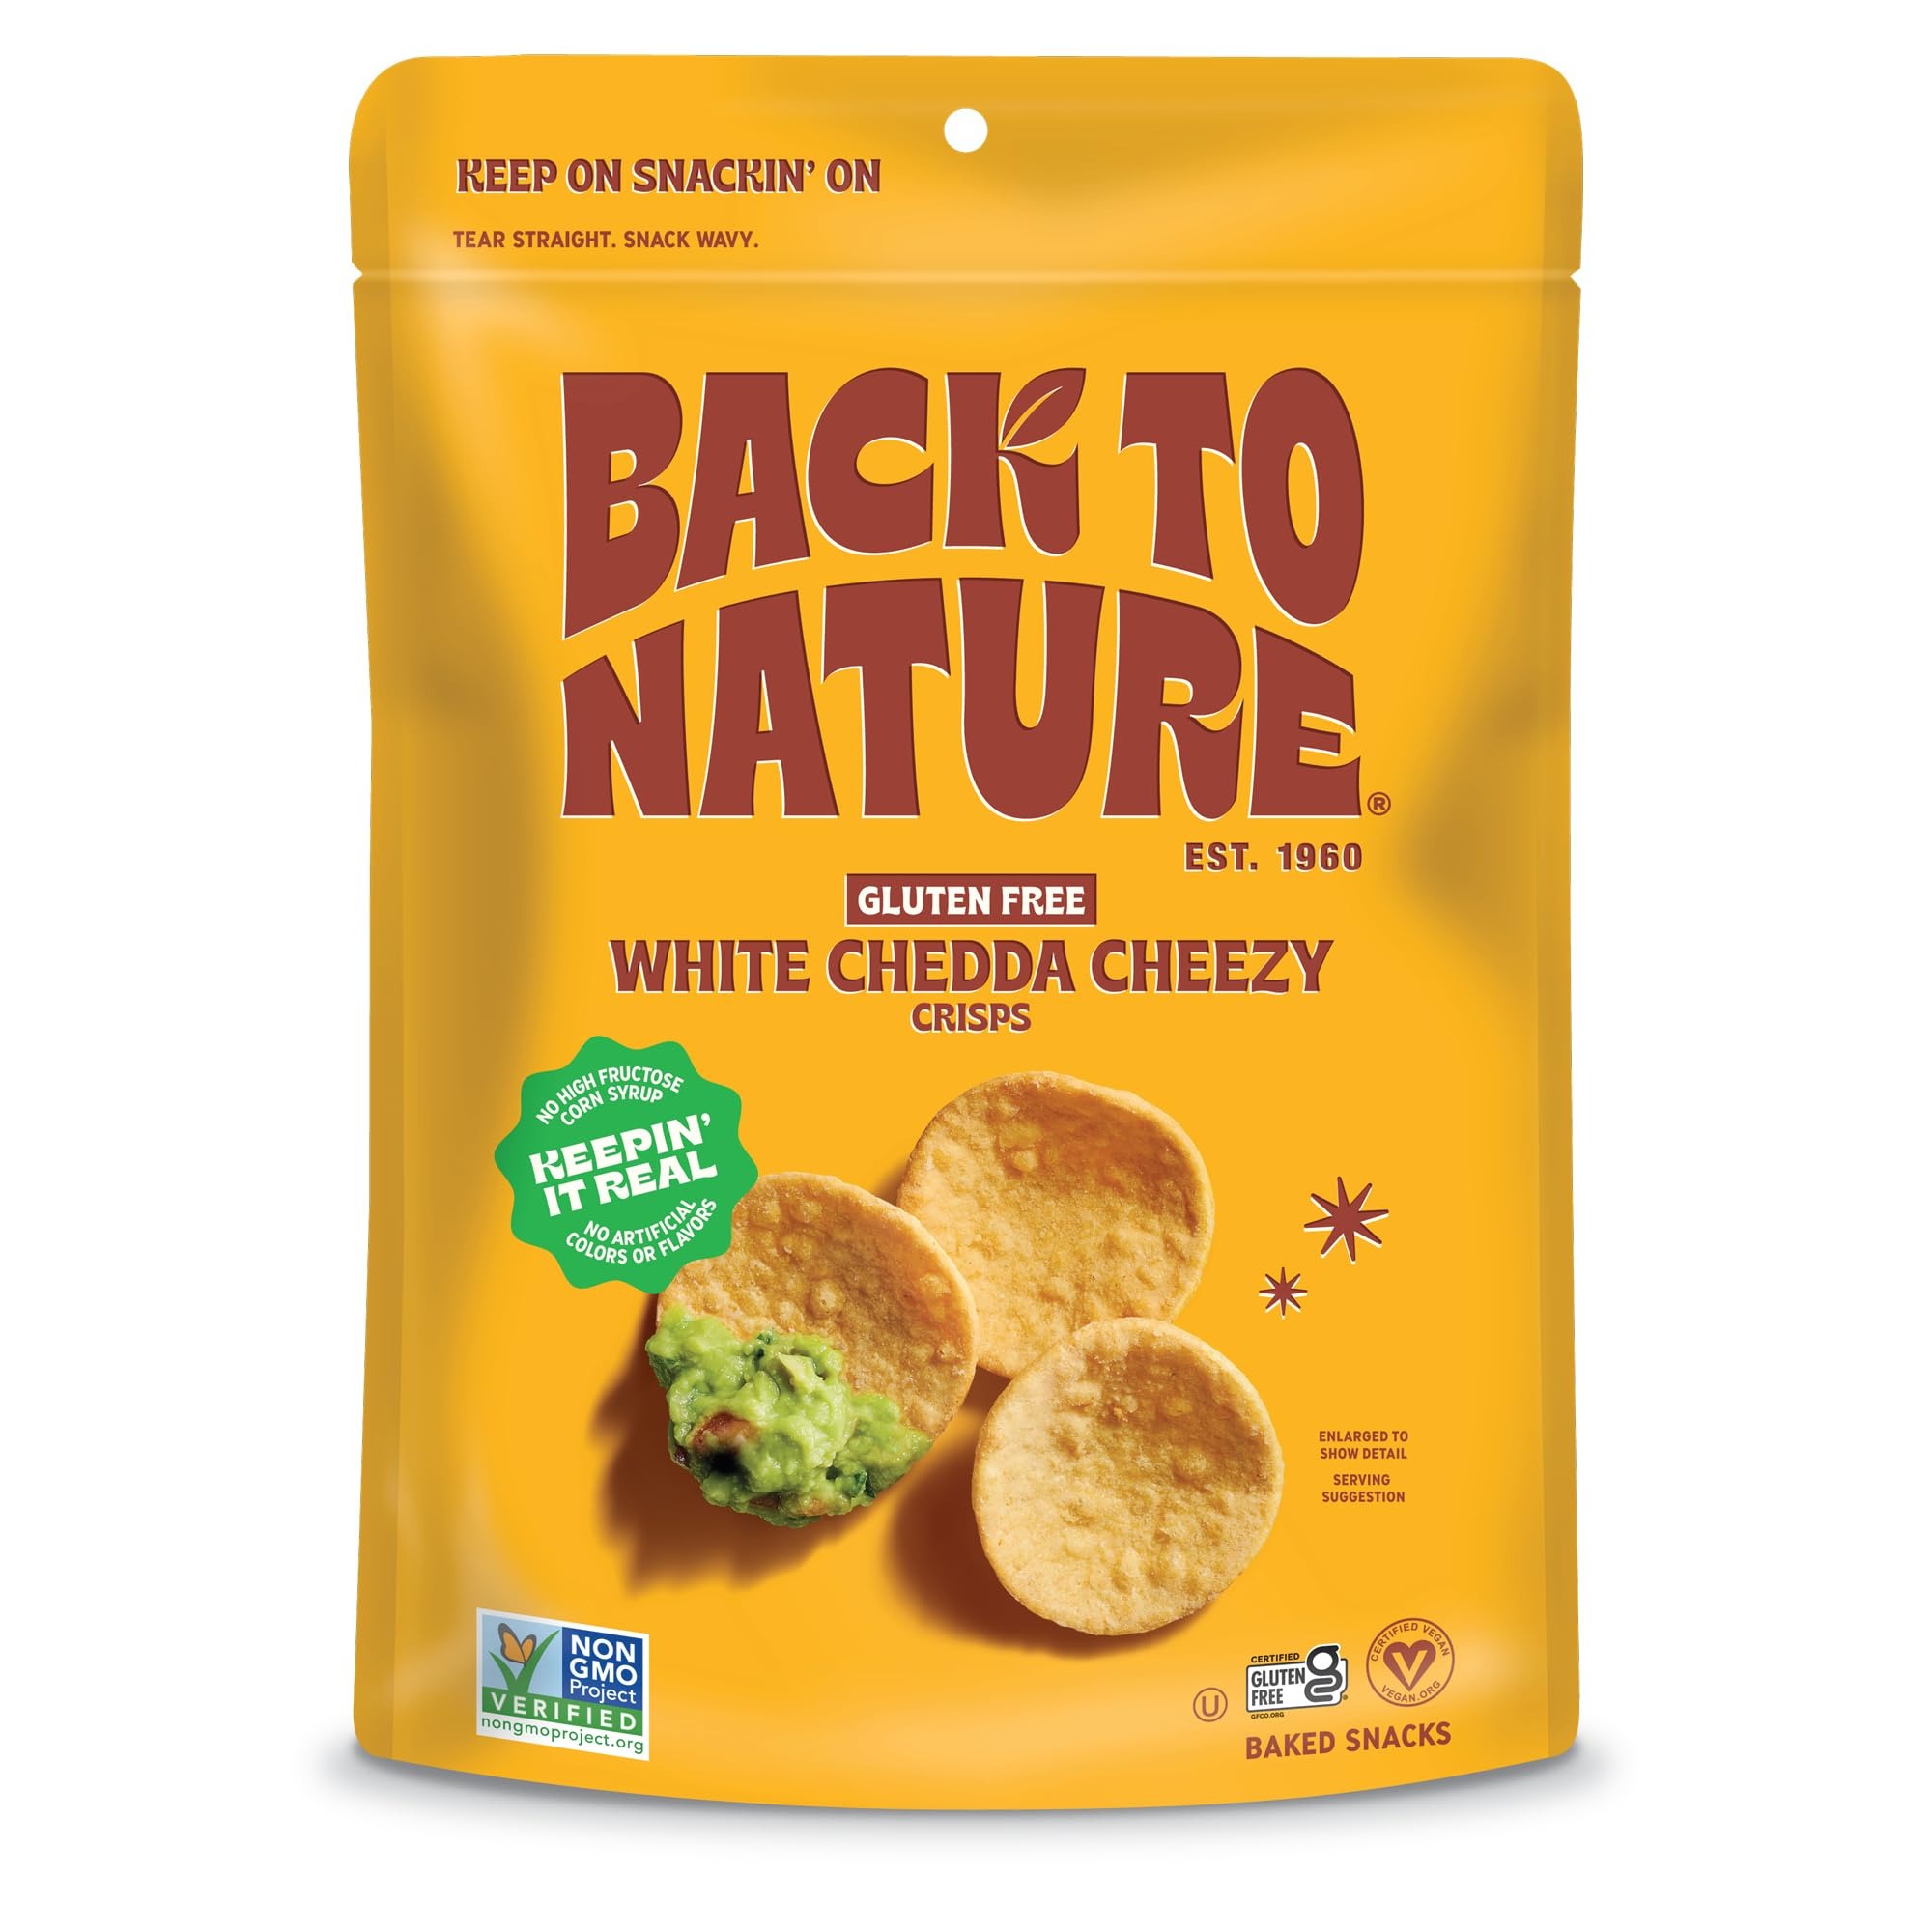
Item Name: Back to Nature Gluten Free Crackers, White Cheddar Flavored Dipper Crisps - Vegan, Non-GMO, Crackers for Dipping - Delicious & Quality Snacks, 3.2 Ounce​
Bullet Point 1: Our White Cheddar Flavored Dippable Crackers are light, crispy and packed full of vegan white cheddar flavor
Bullet Point 2: We designed the perfect shape to use with your favorite dip and veggie tray
Bullet Point 3: Crunchy enough you’ll want to eat them right out of the bag
Bullet Point 4: Non-GMO Project Verified
Bullet Point 5: Gluten Free and Vegan
Value: 3.2
Unit: Ounce

Price: 12.88